Model (person)

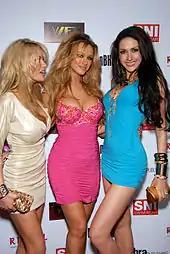
Glamour models posing on the red carpet — Hollywood, California

Podium models differ from runway models in that they do not walk down a runway, but rather just stand on an elevated platform. They resemble live mannequins placed in various places throughout an event. Attendees can walk up to the models and inspect and even feel the clothing. Podium Modelling is a practical alternative way of presenting a fashion show when space is too limited to have a full runway fashion show.